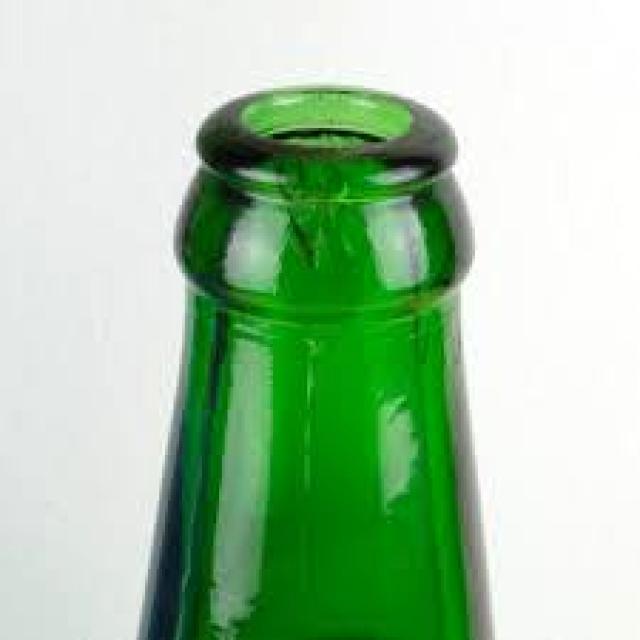
Label: Glass